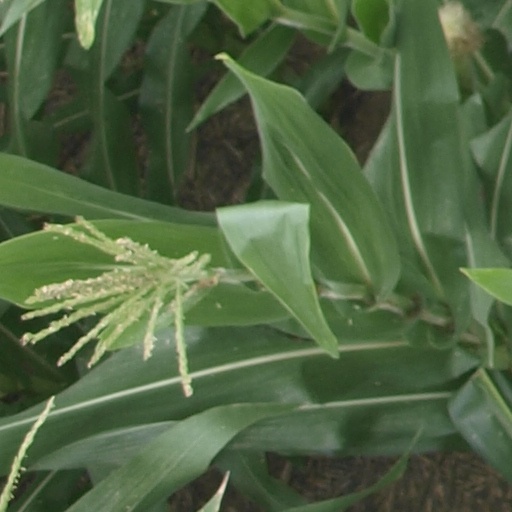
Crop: maize; corn